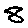
Label: 8